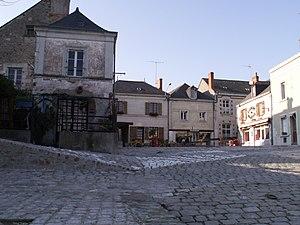
Le Val de Loire est inscrit sur la liste du patrimoine mondial de l'Unesco depuis le 30 novembre 2000 sous la référence 933bis. La justification de l'inscription du territoire s'appuie sur plusieurs critères : son patrimoine architectural qui comprend les Châteaux de la Loire, son paysage culturel exceptionnel et ses monuments culturels, témoins de la Renaissance et du siècle des Lumières. La liste comprend à cette date 160 communes réparties dans 2 régions et 4 départements sur une longueur de 280 kilomètres qui s'étend de Sully-sur-Loire à Chalonnes.
Cessez-le-feu est un film dramatique historique franco-belge écrit et réalisé par Emmanuel Courcol, sorti en 2016.
Bouchemaine est une commune française située dans le département de Maine-et-Loire, en région Pays de la Loire.